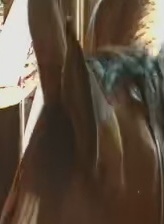
Face region: ears (position_of_ears)
Pain indicator: not_present